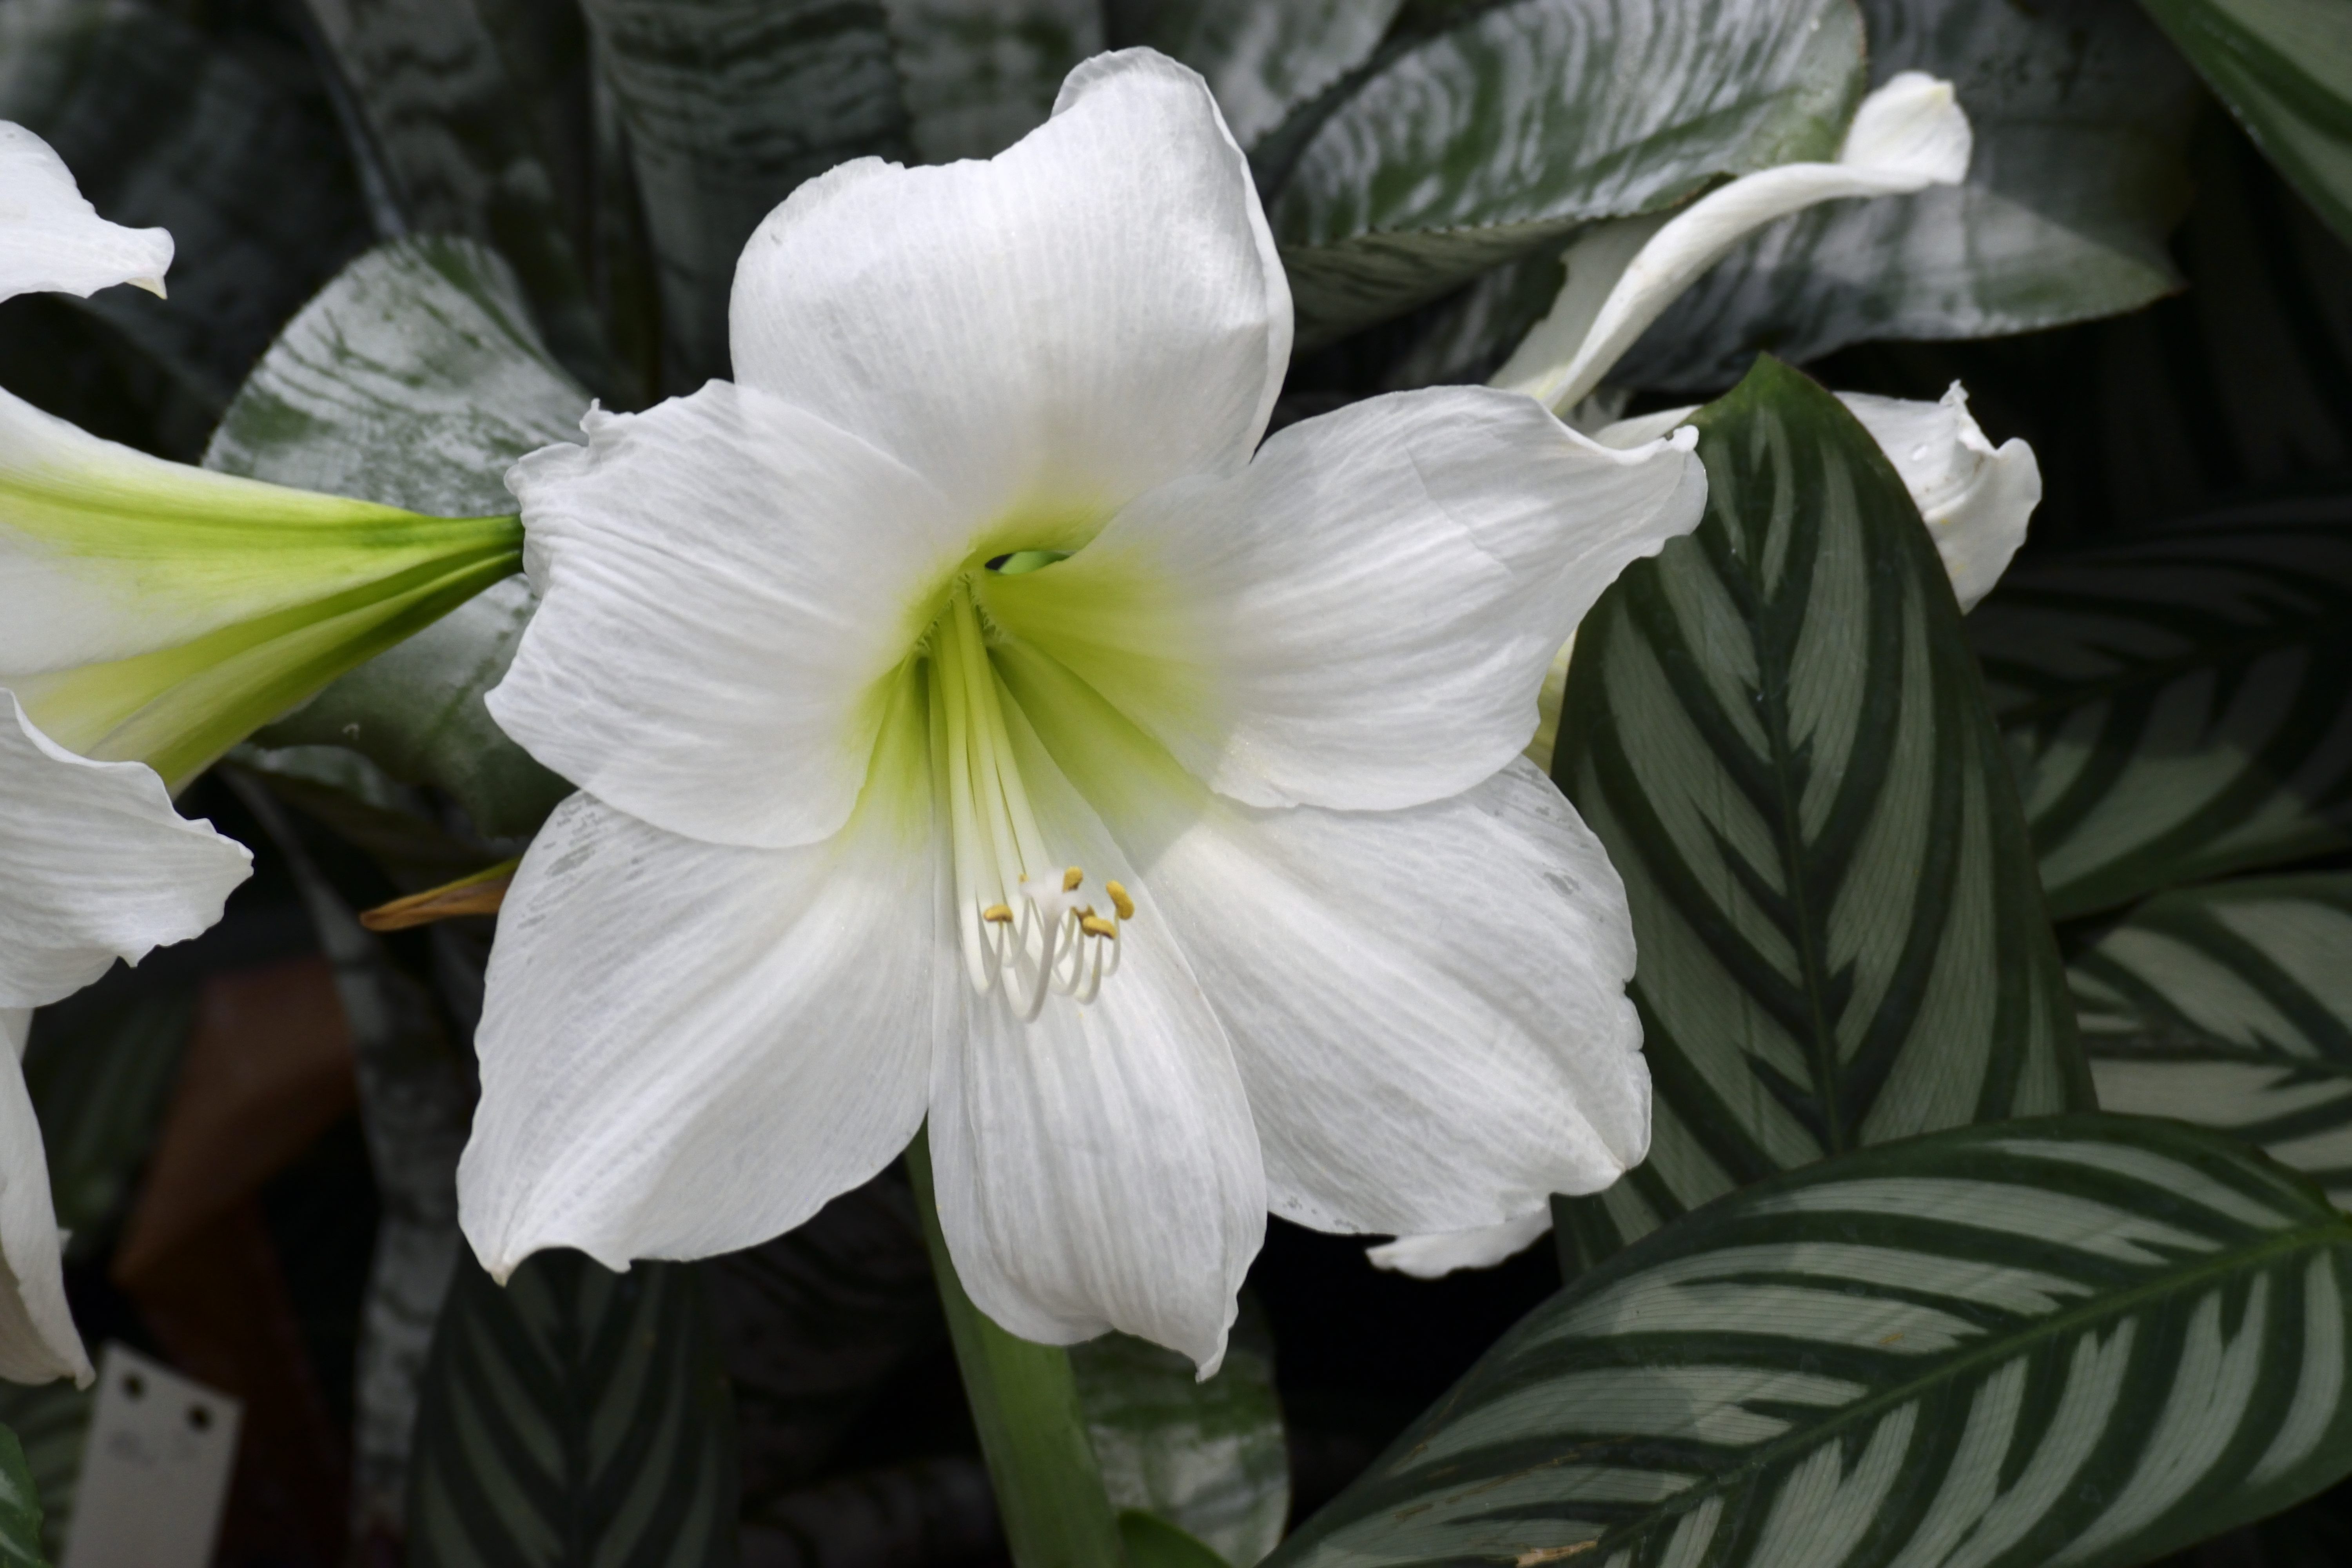
nature, blossom, plant, flower, summer, floral, celebration, bouquet, color, natural, botany, garden, wedding, bride, flora, perennial, botanical, florist, ceremony, smell, elegant, banquet, lily, lilly, purity, fragrant, elegance, fragrance, flowering plant, white lily, centerpiece, hippeastrum, land plant, amaryllis belladonna